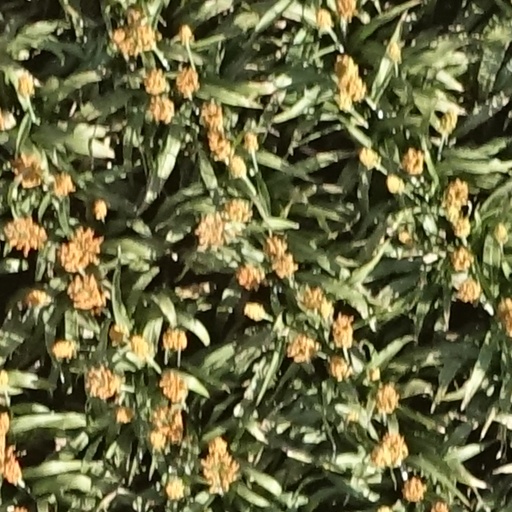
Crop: sorghum